Lollipop (Lil Wayne song)

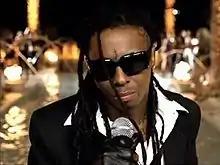
Lil Wayne in the music video for "Lollipop."

The music video for the song was directed by Gil Green and filmed in Las Vegas at Gavin Maloof's residence on December 31, 2007. He also filmed at 1700 East Flamingo Road in Las Vegas. The video premiered via BET's "Access Granted" on March 12, 2008. It also reached number one on "TRL" in April on MTV.